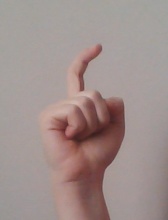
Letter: ra